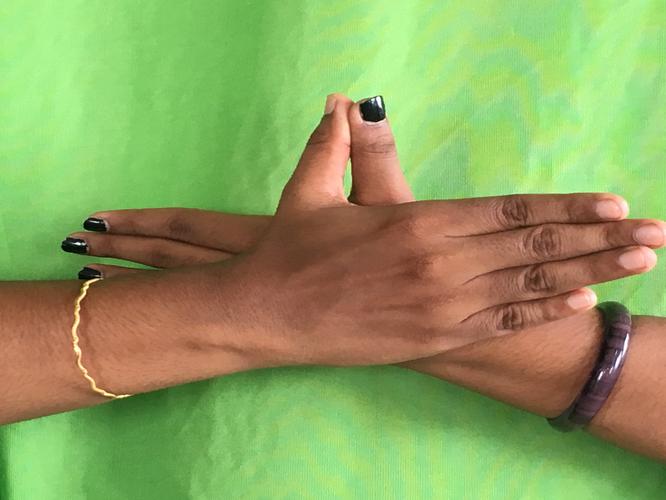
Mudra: Garuda
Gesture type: double_hand